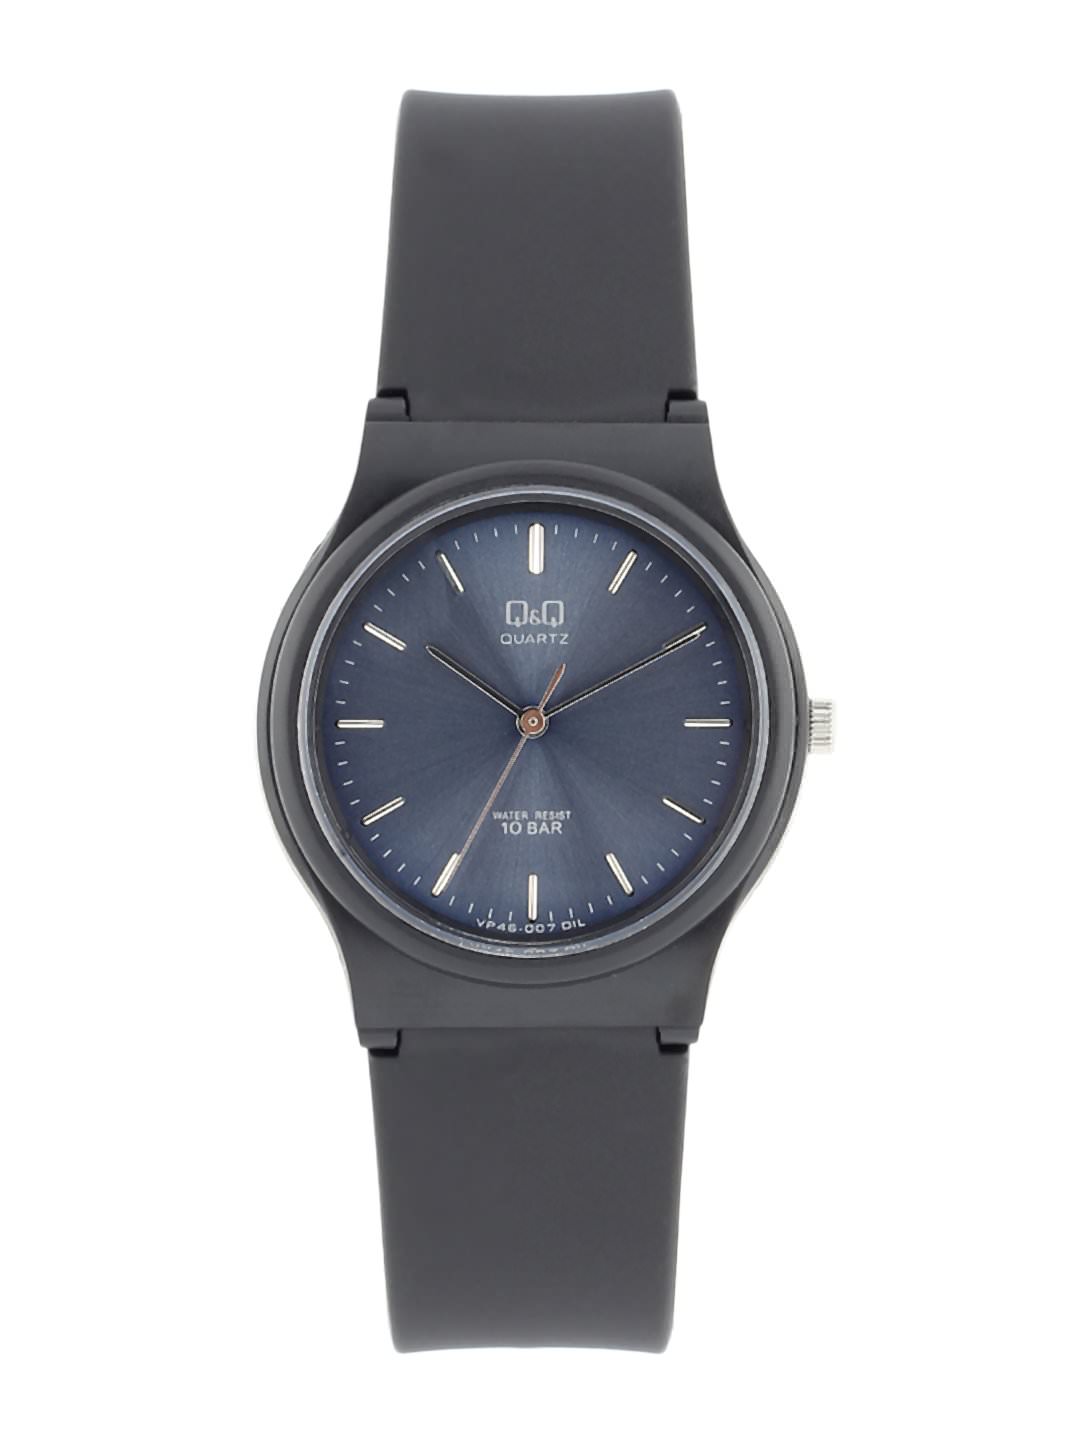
Q&Q Men Blue Dial Watch
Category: Free Items / Free Gifts / Free Gifts
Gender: Men
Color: Blue
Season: Winter 2016
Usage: Casual